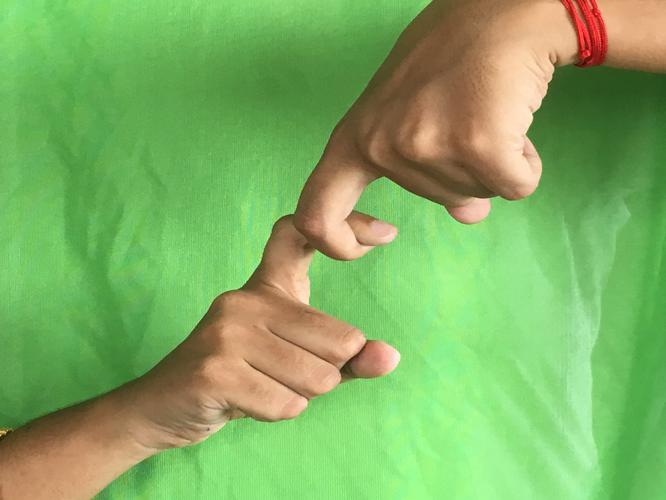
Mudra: Pasha
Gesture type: double_hand